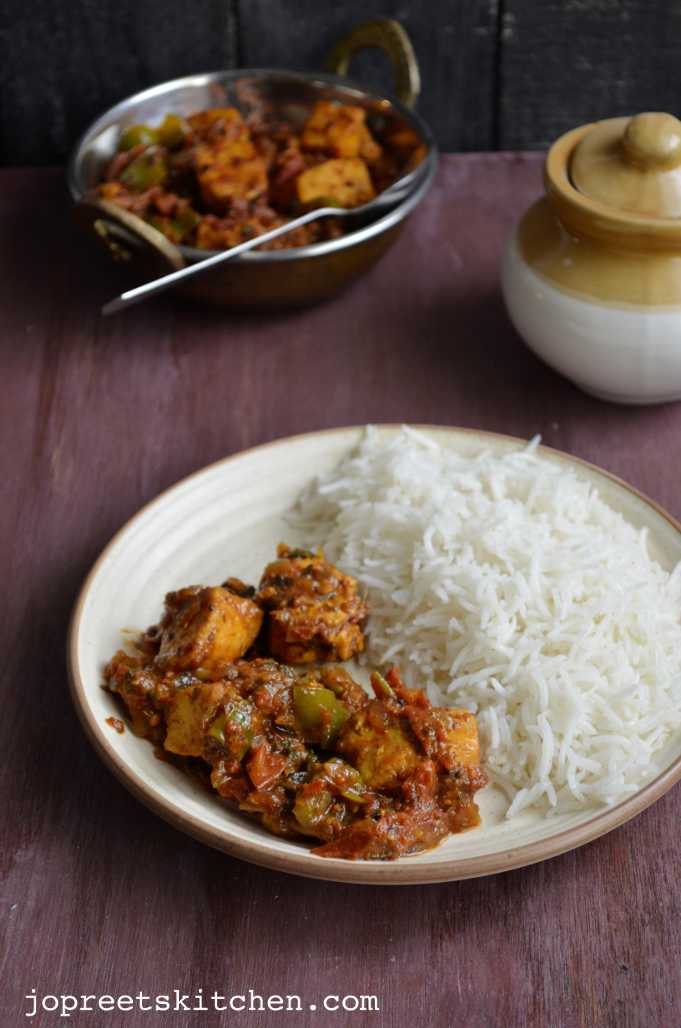
Dish: kadai_paneer